Uchiyama Station

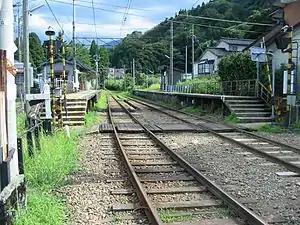
Uchiyama Station in August 2008

is a railway station in the city of Kurobe, Toyama, Japan, operated by the private railway operator Toyama Chihō Railway.